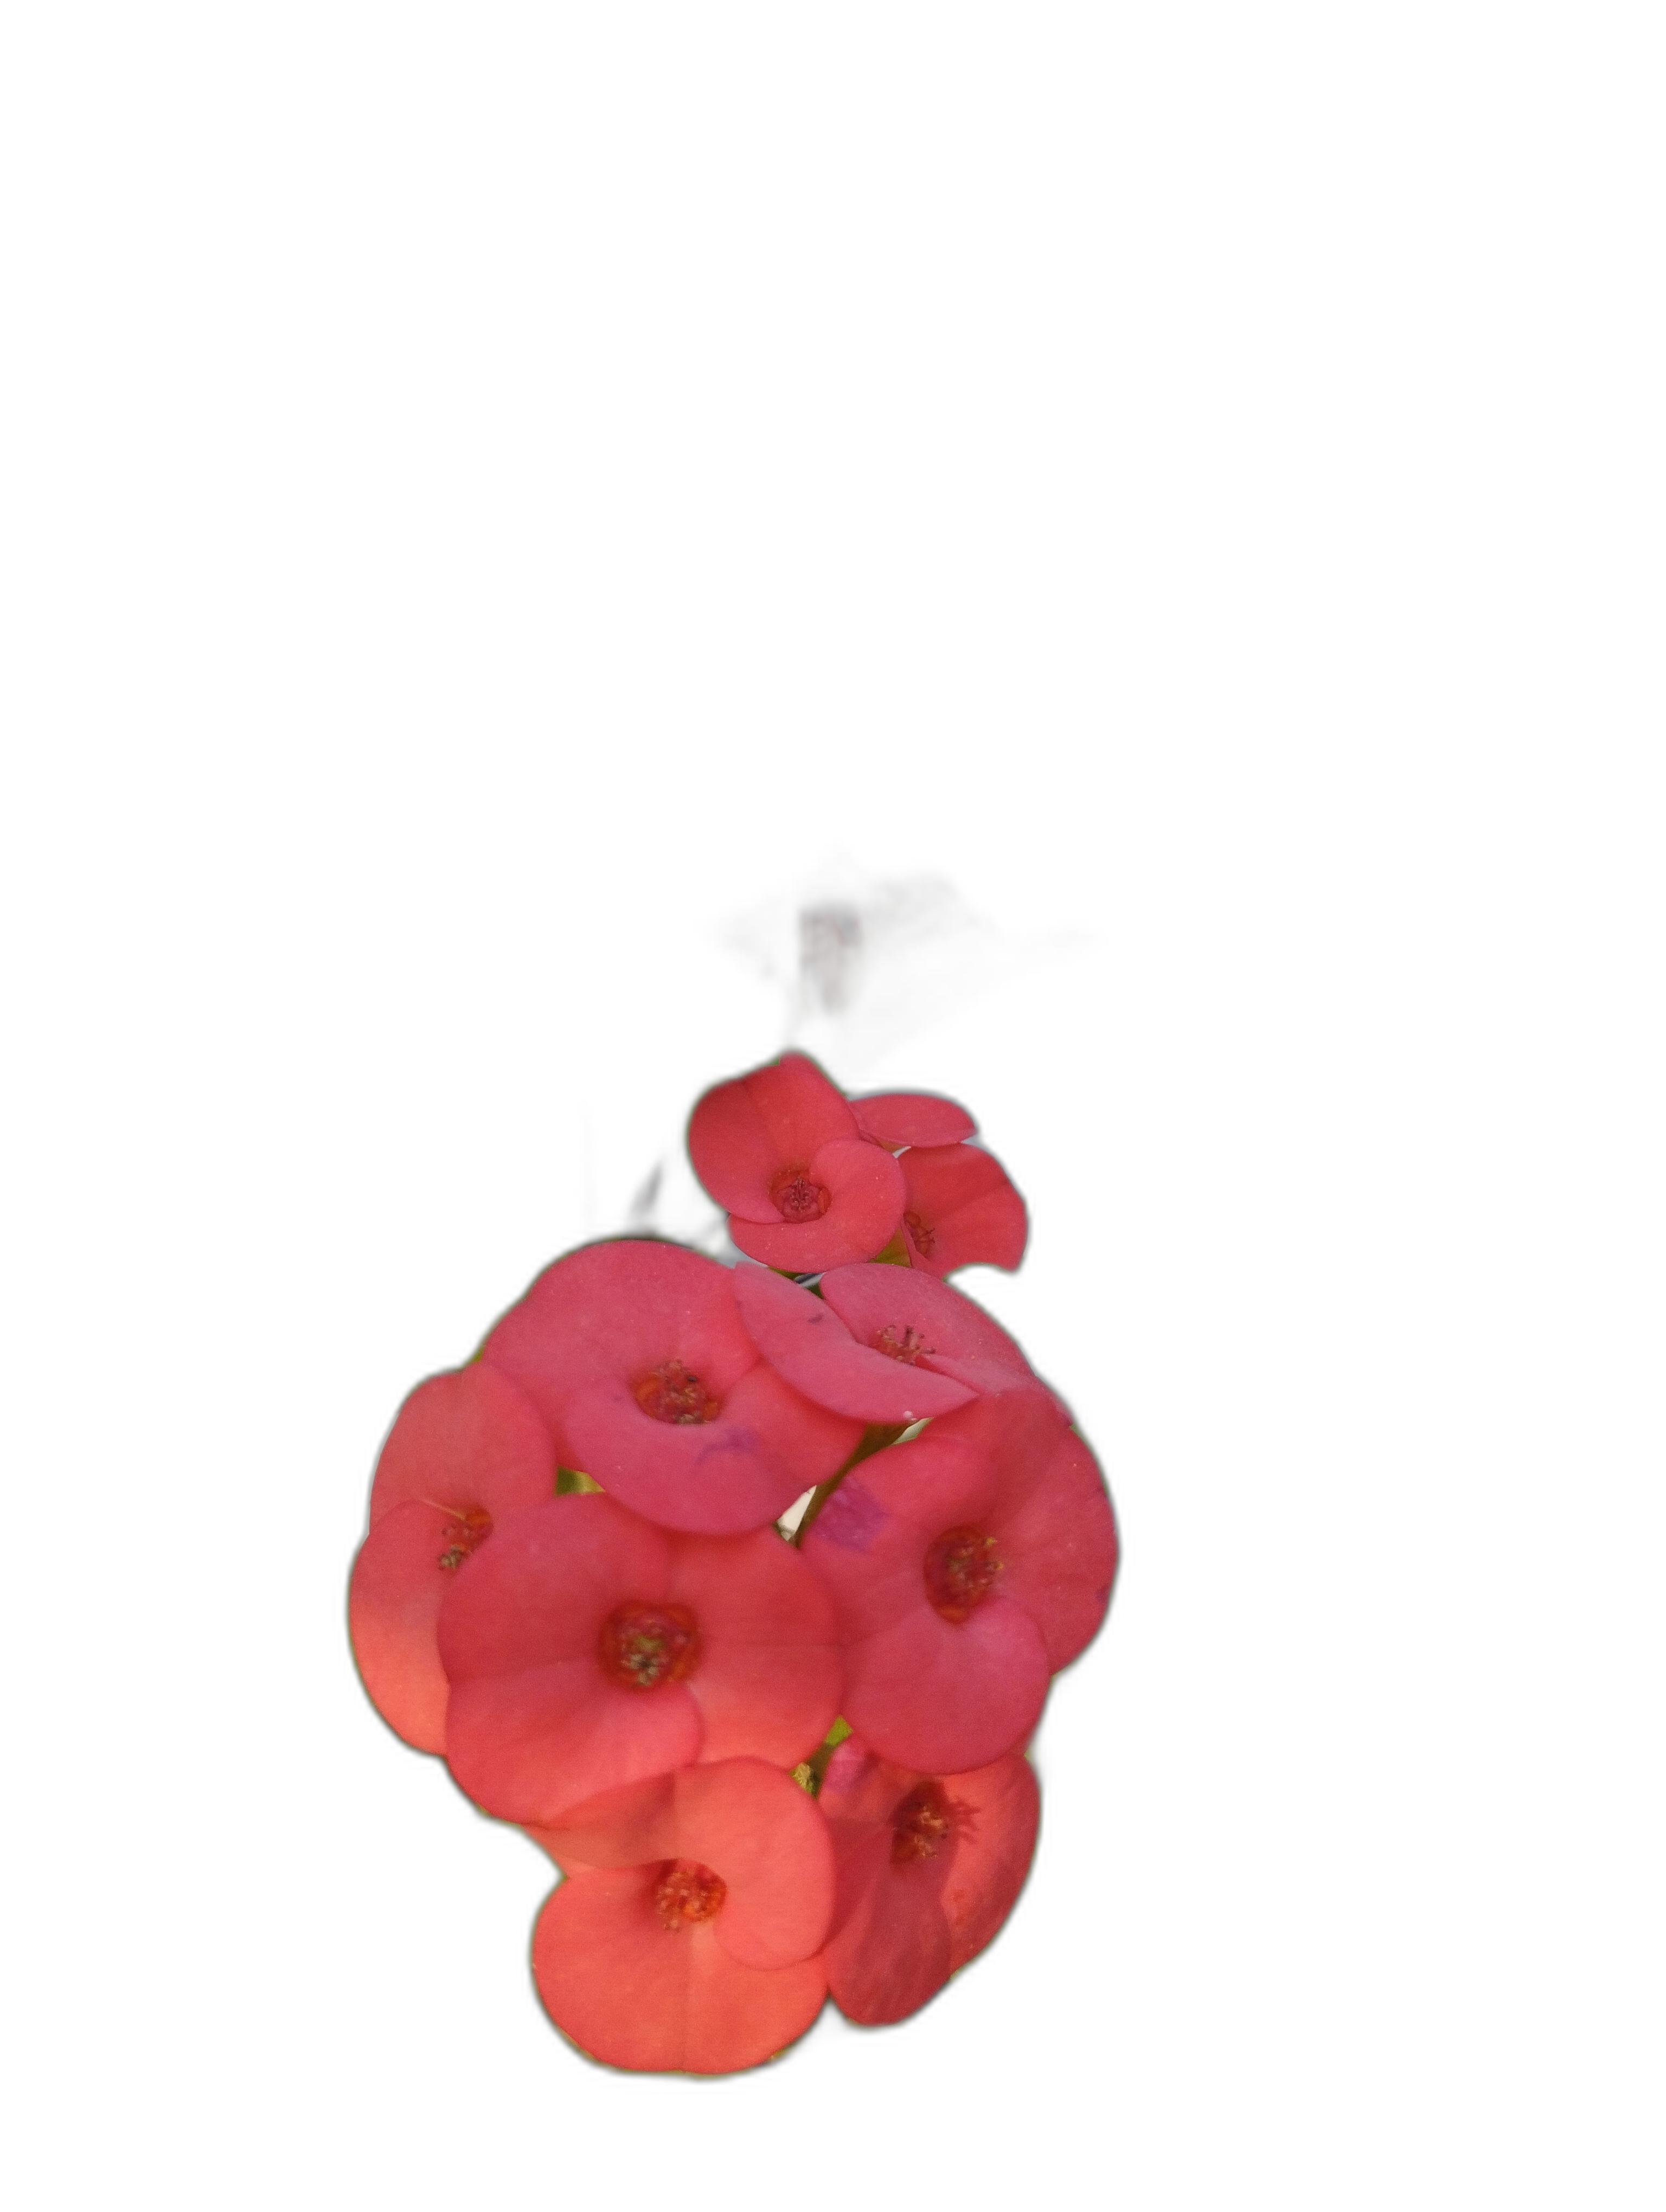
Label: Crown of thorns